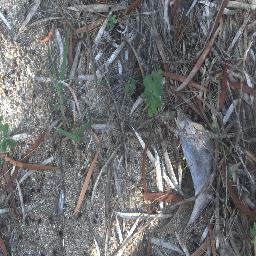
Label: negative